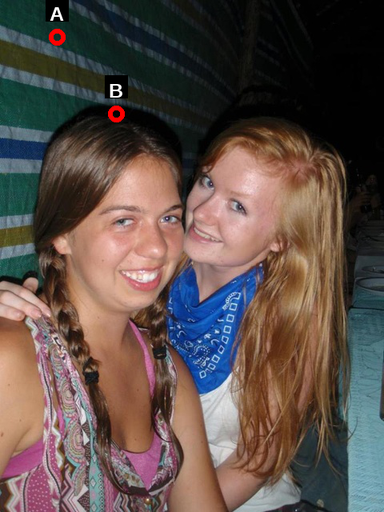
Question: Two points are circled on the image, labeled by A and B beside each circle. Which point is closer to the camera?
Select from the following choices.
(A) A is closer
(B) B is closer
Answer: A